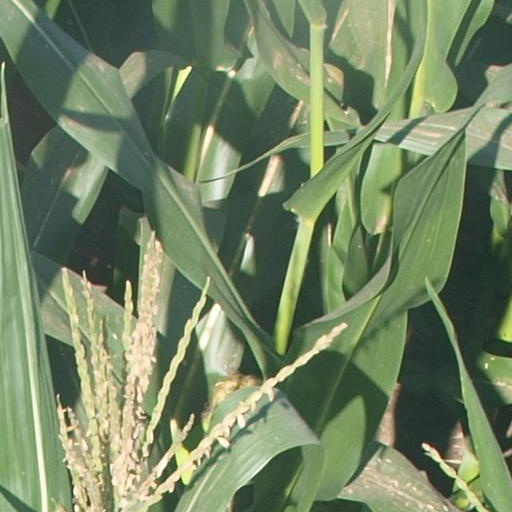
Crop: maize; corn